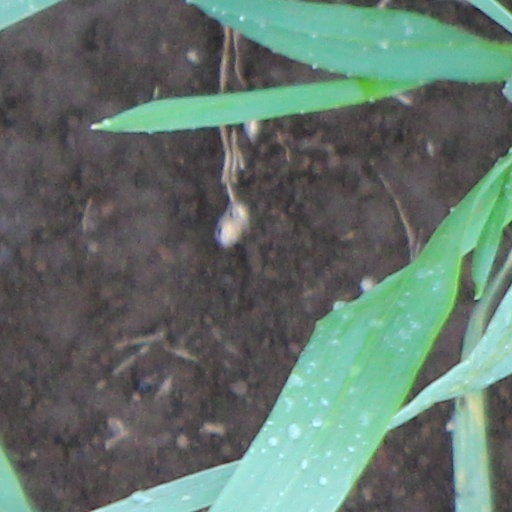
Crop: wheat